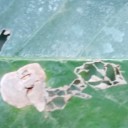
Label: Miner